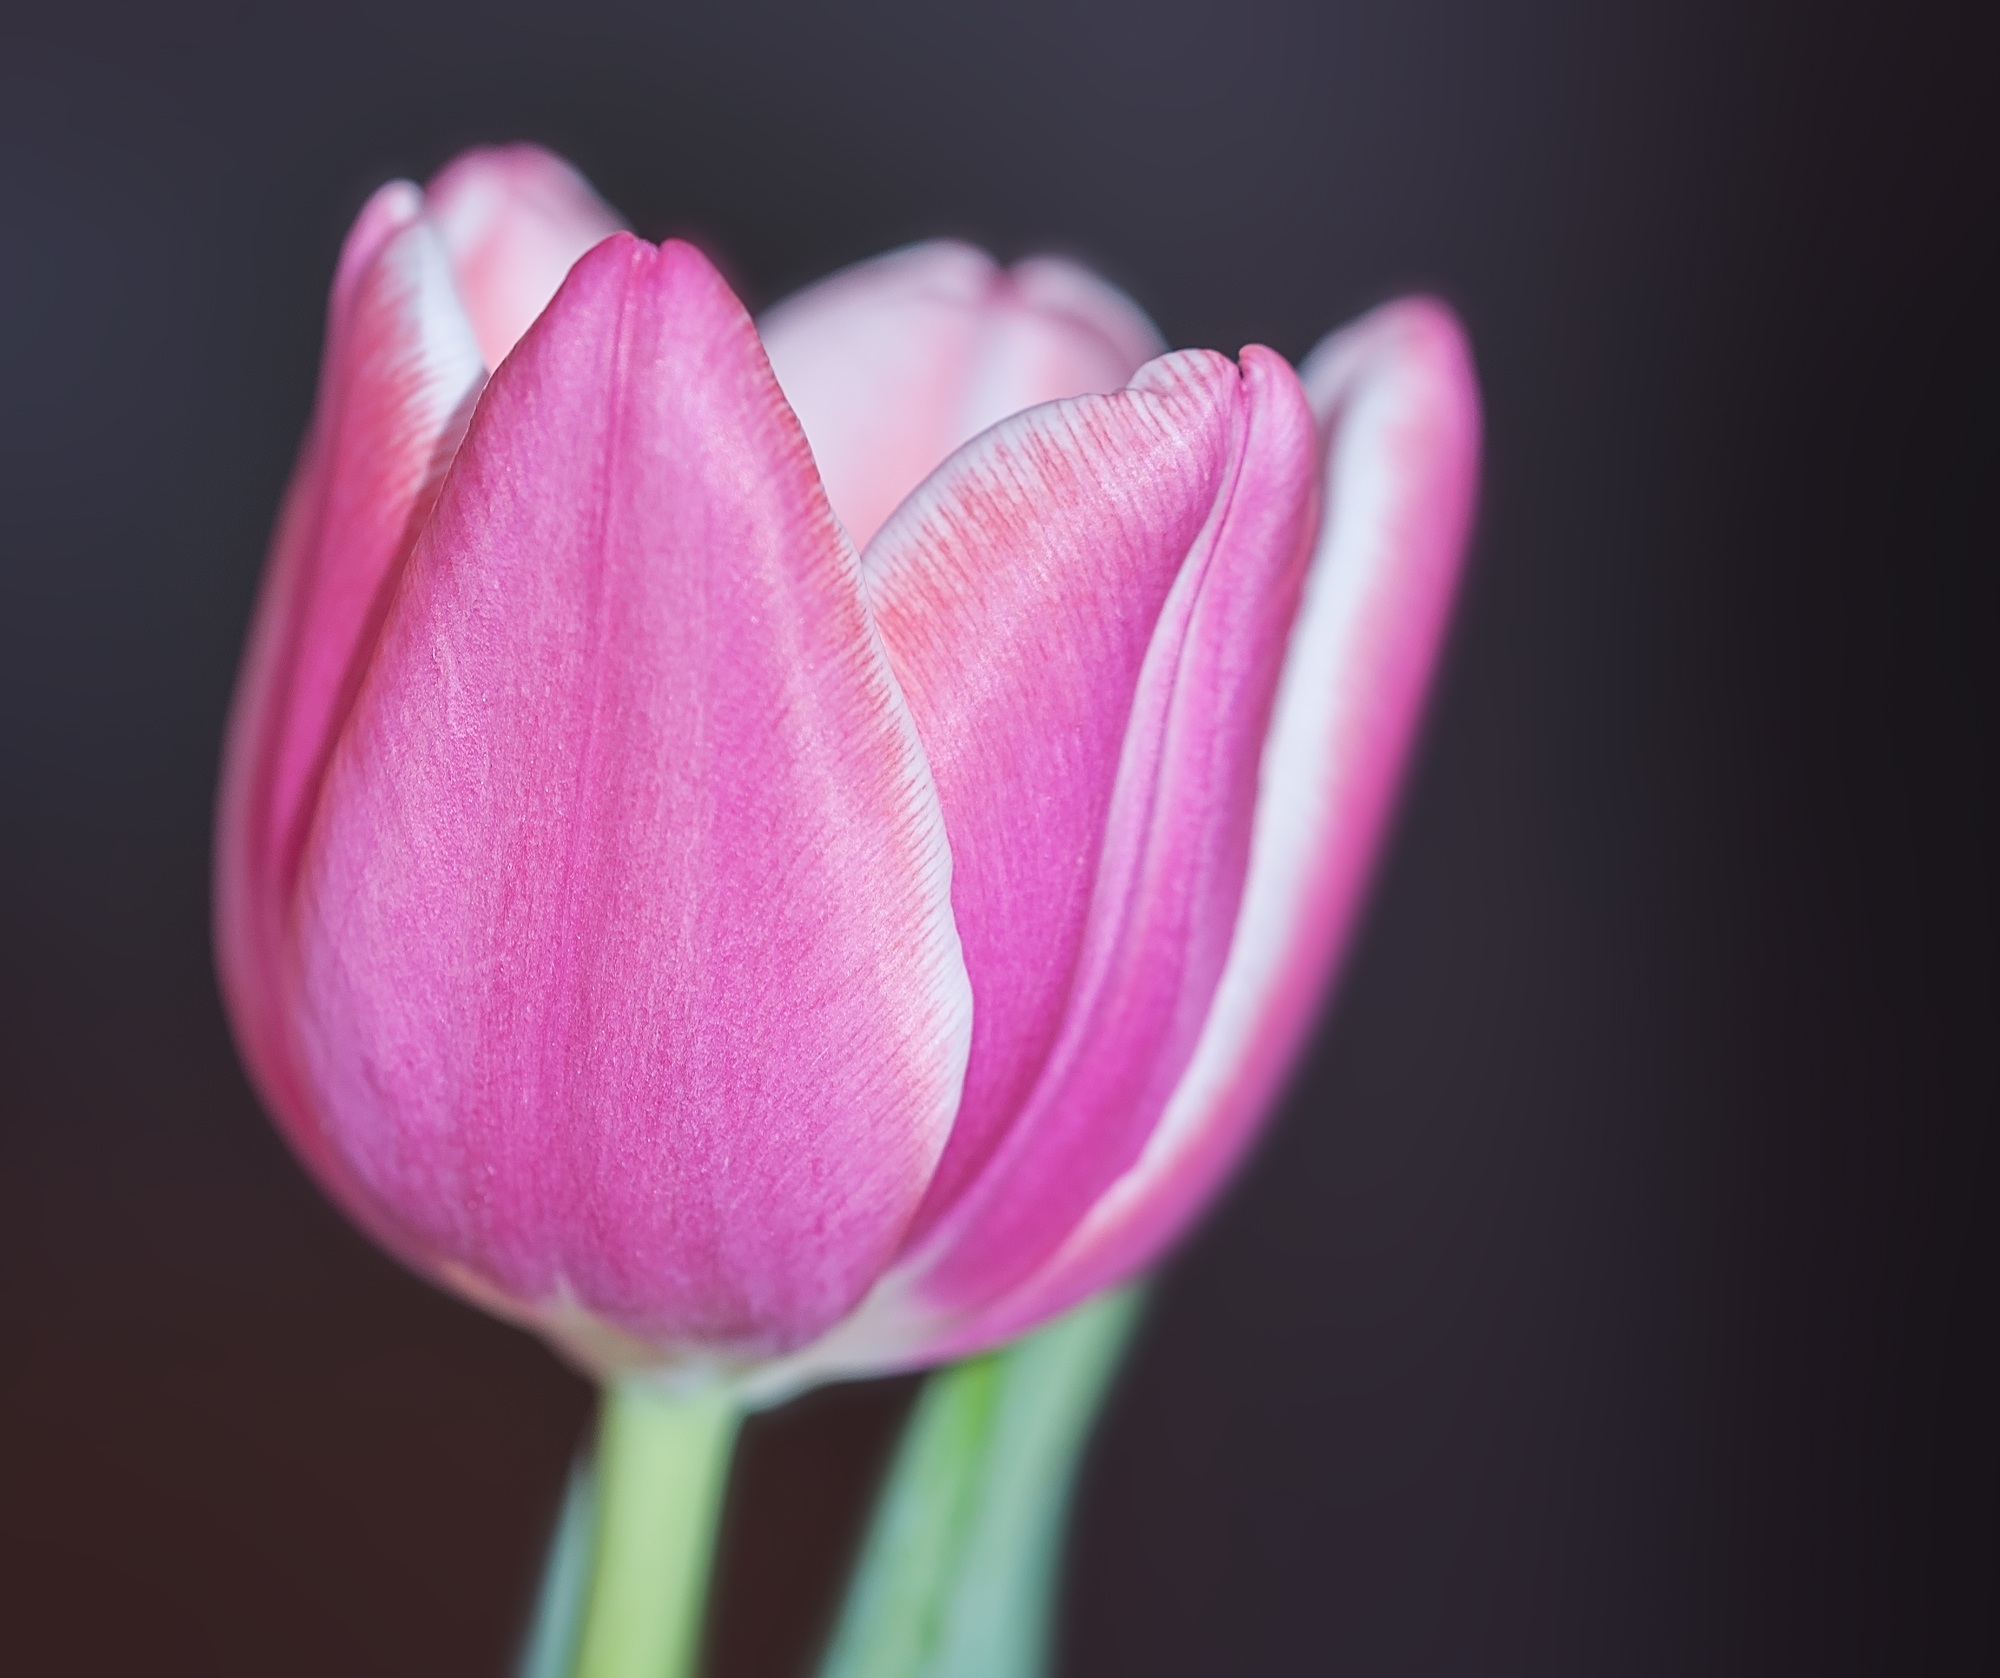
nature, blossom, plant, flower, petal, bloom, tulip, spring, pink, close, close up, beautiful, bud, tender, macro photography, flowering plant, pink and white, lily family, plant stem, land plant